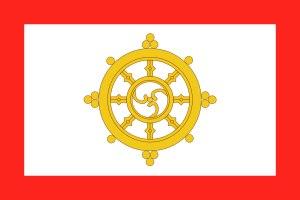
Le Sikkim est un État du nord de l'Inde, dans l'Himalaya.